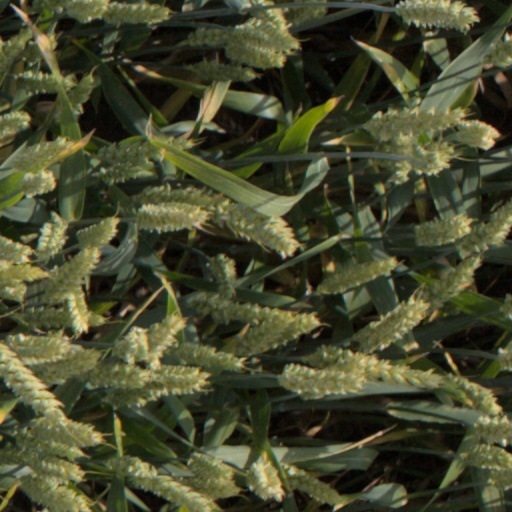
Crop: wheat